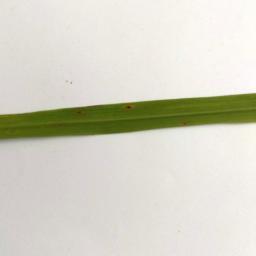
Label: Rice___Brown_Spot